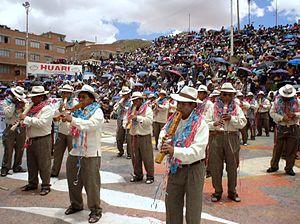
La tarka est une flûte à bec en bois d'origine bolivienne, de section carrée et hémisphérique dans la partie centrale des trous de jeux, d'une seule pièce, taillée dans la masse de bois endémiques de couleur blanche ou brune. Elle est munie de six trous de jeu sur la face antérieure, aucun sur l'arrière pour le pouce, et d’une embouchure en forme de bec, avec une languette et un canal d'insufflation interne. Selon les modèles, elle mesure de 20 cm jusqu'à près de 60 cm. Elle est de forme orthoédrique. Entre autres musicologues, le musicien Tino Brodard considère que l'origine de la tarka est postérieure à la conquête espagnole, car il estime que celle-ci fut copiée par les amérindiens sur les flûtes à bec anciennes puis baroques que les espagnols apportèrent avec eux au Nouveau Monde.